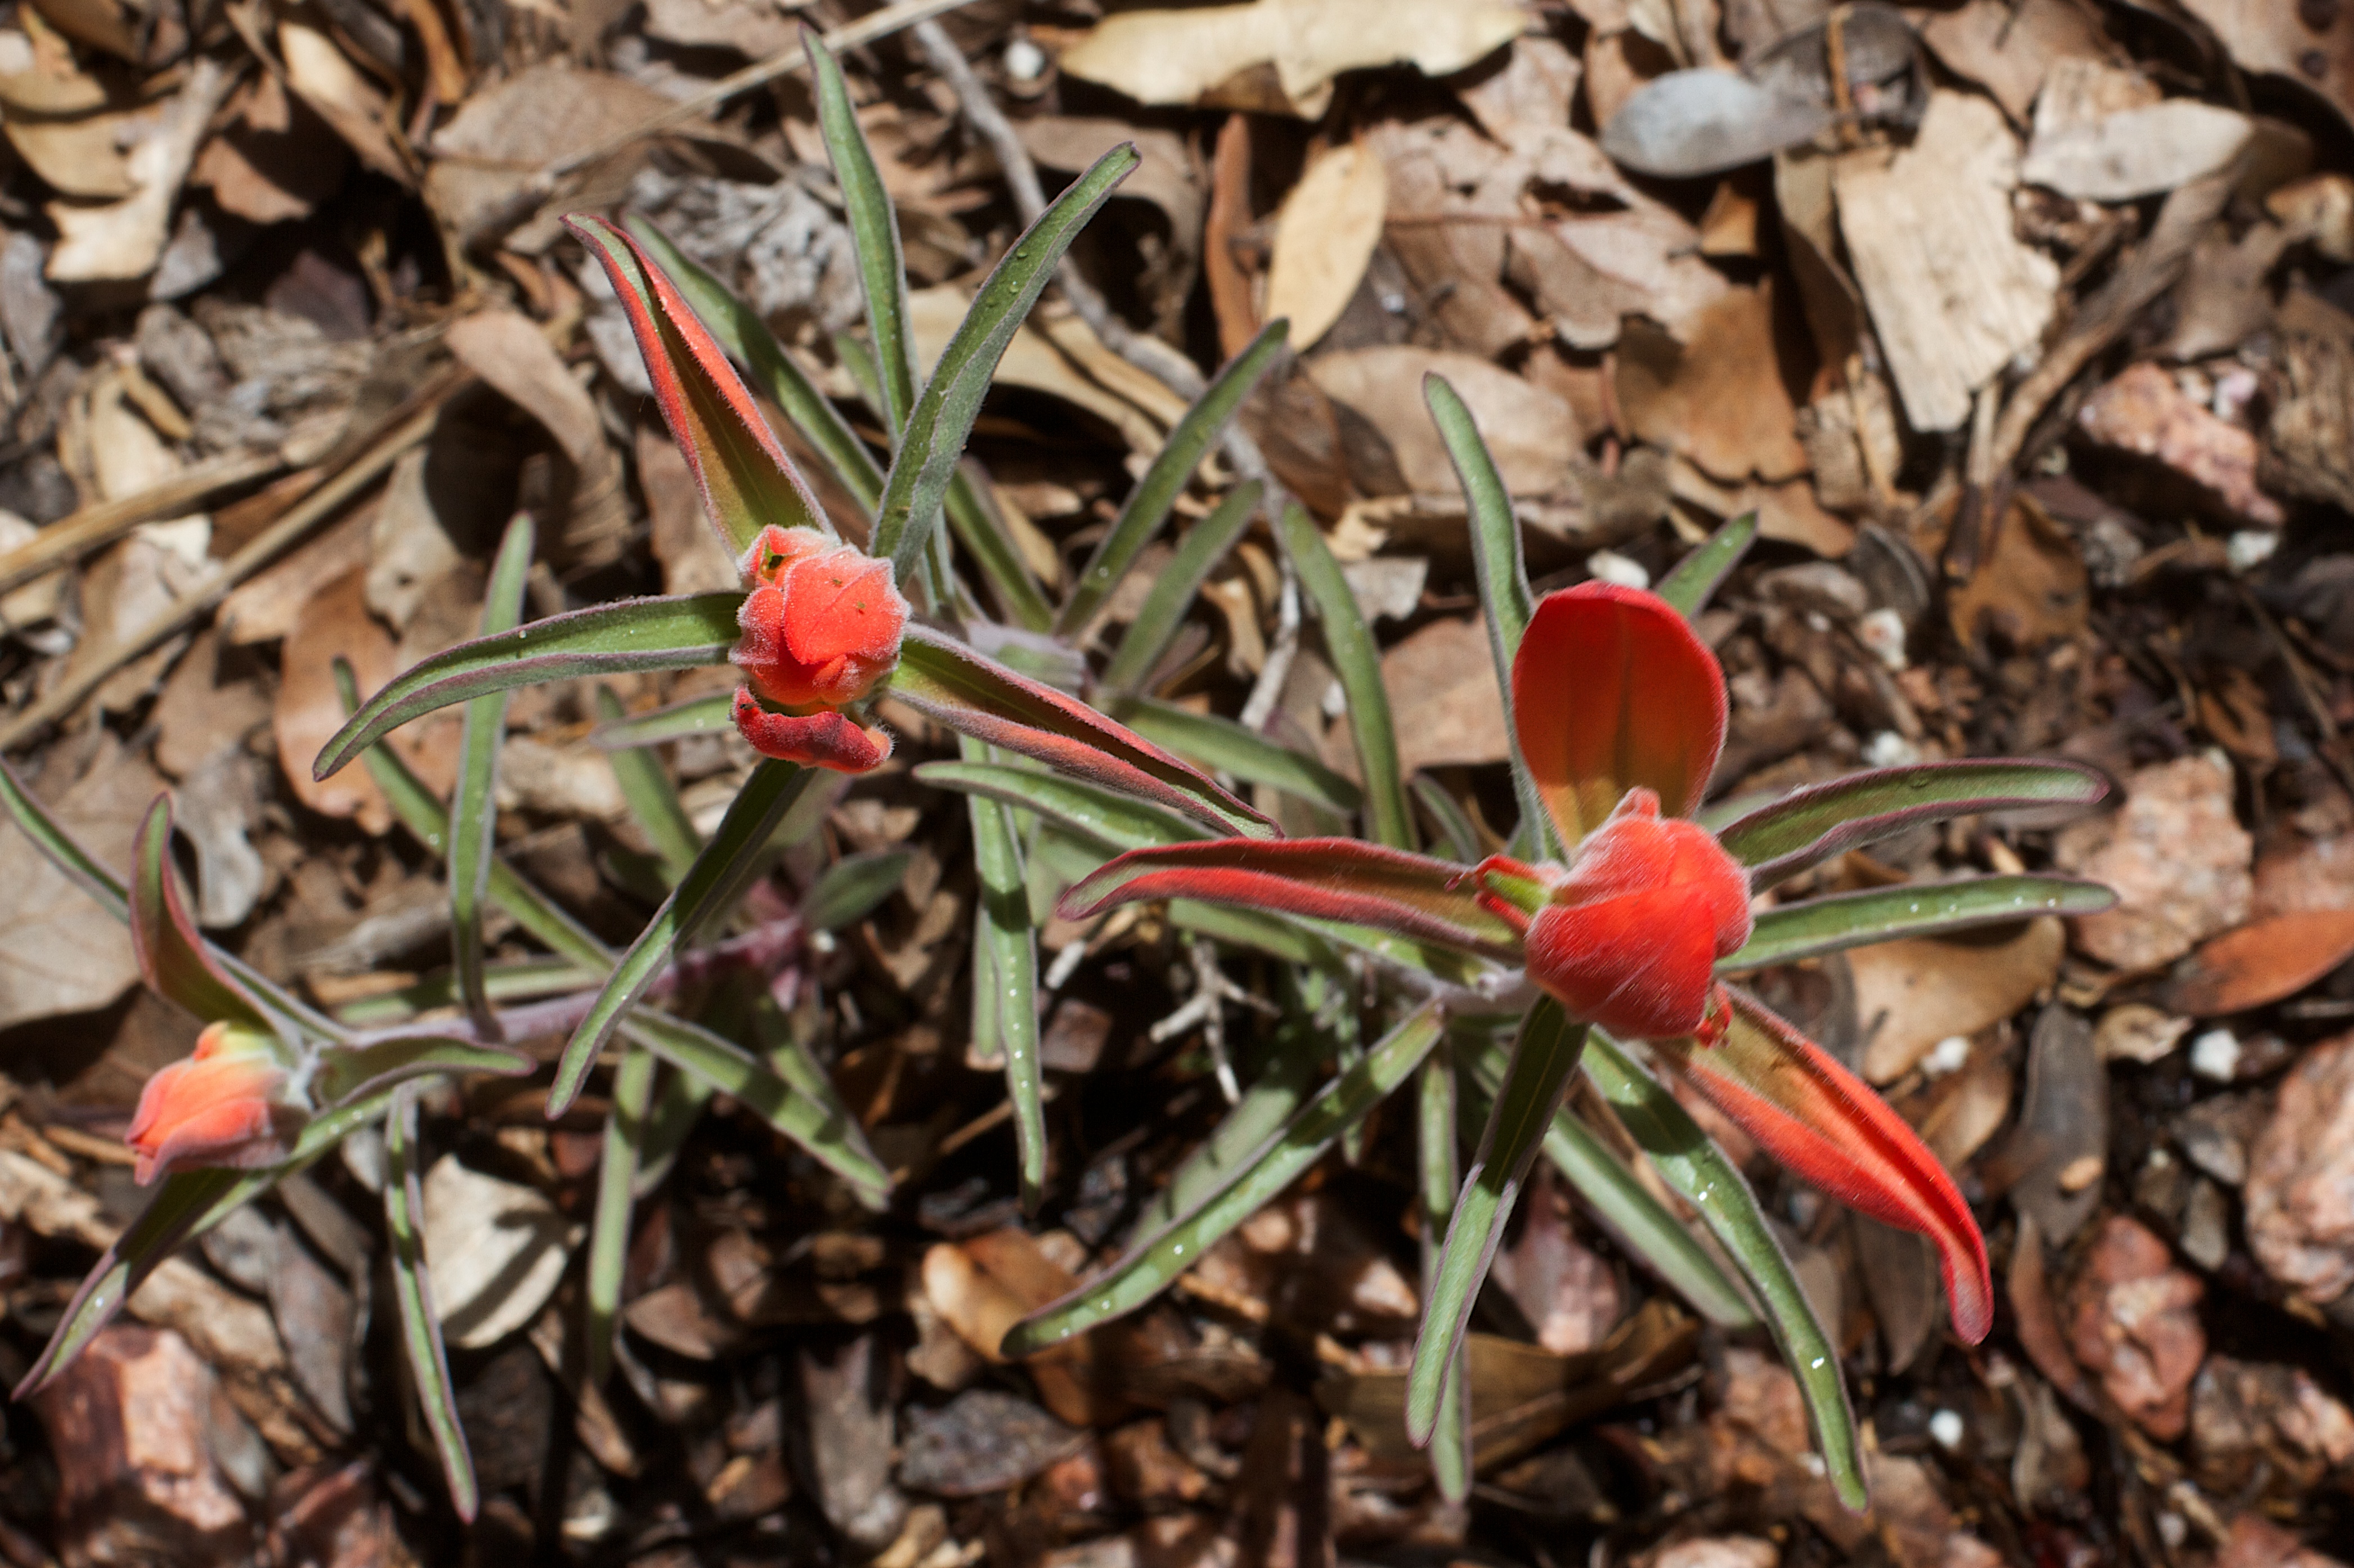
plant, leaf, flower, botany, flora, wildflower, flowering plant, land plant